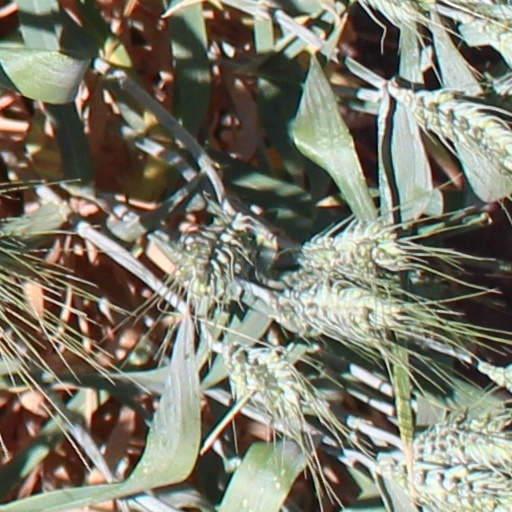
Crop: wheat